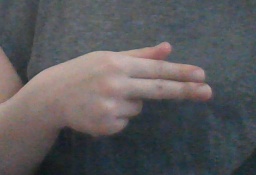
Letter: ghain